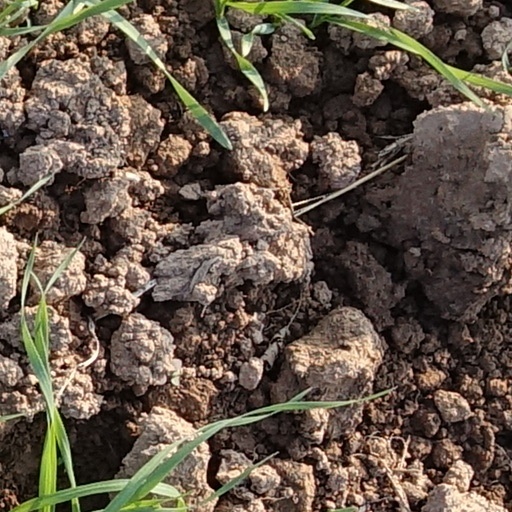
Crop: wheat